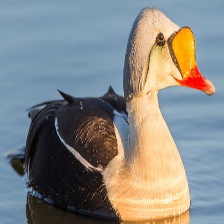
Species: KING EIDER
Scientific name: SOMATERIA SPECTABILIS
ImageNet parent category: drake